Nissan FJ engine

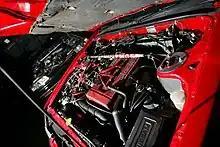
FJ20ET engine in a R30 Skyline

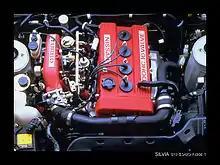
FJ20ET engine in a RSX S12 Silvia

Distinguished by the "E" for electronic fuel injection, with "T" standing for a turbocharged engine. Maximum output was in the R30, and in the S12. Boost pressure to achieve this power output was only . Later intercooled versions produced with a slight boost increase and smaller turbocharger exhaust housing.